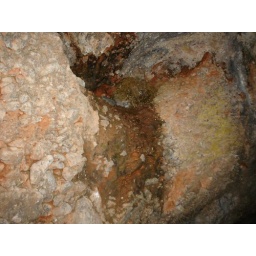
A bird built her nest right in the rocks and if you look close, you can see the baby's beak.